Medingen Abbey

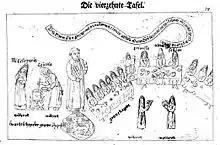
Panel depicting some of the changes in Medingen after the 1479 convent reforms – joint meals where the youngest nun read from the manuscripts, reproduced by Johann Ludolf Lyssmann, 1772 (original art work produced in 1499)

The Reformation attempted to be introduced in Medingen in 1524, was met with resistance from the nuns. They hid their confessor in the attic, publicly burned the Lutheran bible and almost faced the dissolution of the convent. In 1541, the Uelzen "Landtag" decided to ensure the economic security of Medingen and the five other convents nearby. This was in the nobility's interests, because their unmarried daughters could benefit from the livelihood and education befitting their status. In 1542, all of the convent's goods and earnings were confiscated and contact between the nuns and their family was prohibited. The abbess, Margareta von Stöterogge, did not give in to the demands of bringing all remaining property to Celle, but rather went to Hildesheim for two years, taking the convent's archive and valuables with her. It took her brother, Nikolaus von Stöterogge, to convince her finally to accept the communion under both forms. Eventually, in 1554, the convent became Protestant and from then on, the "Klosterordnung" (convent order) was defined by the "Landesherr" or territorial lord.